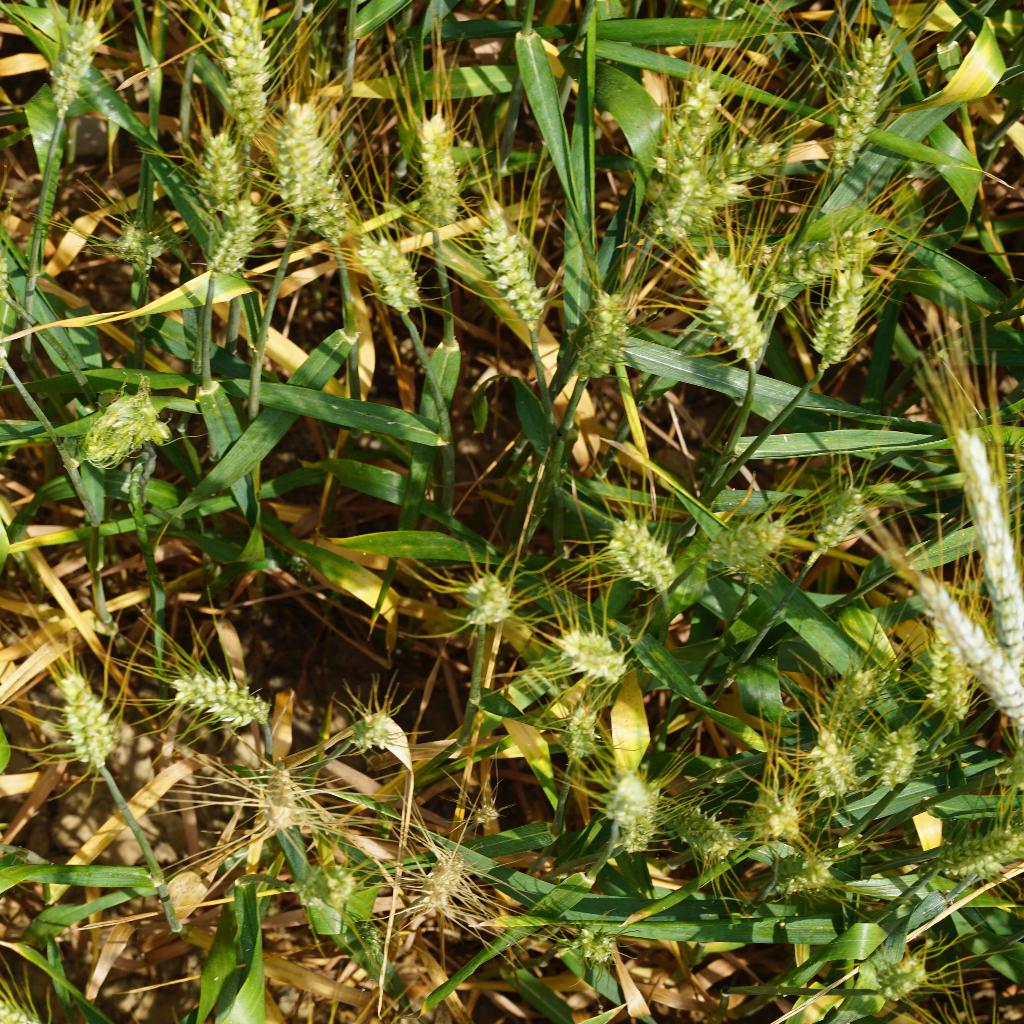
Country: France
Location: Gréoux
Wheat development stage: Filling